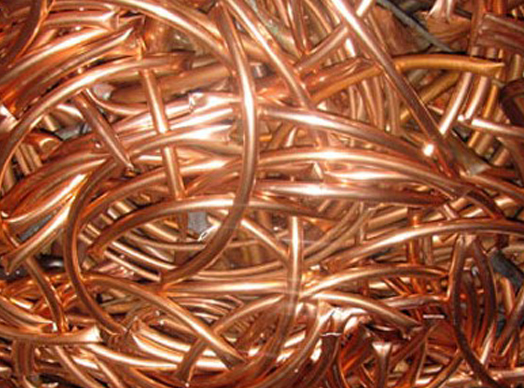
Label: trash